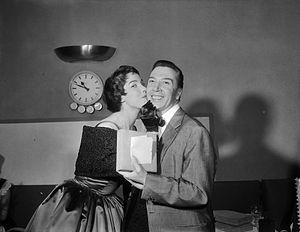
Corry Brokken et André Claveau. Mars 1958. Hilversum (Pays-Bas)
Cornelia Brokken dite Corry Brokken, née le 3 décembre 1932 à Bréda et morte le 31 mai 2016 à Laren, est une chanteuse néerlandaise. Elle a remporté le Concours Eurovision de la chanson, en 1957, pour les Pays-Bas, avec la chanson Net als toen.